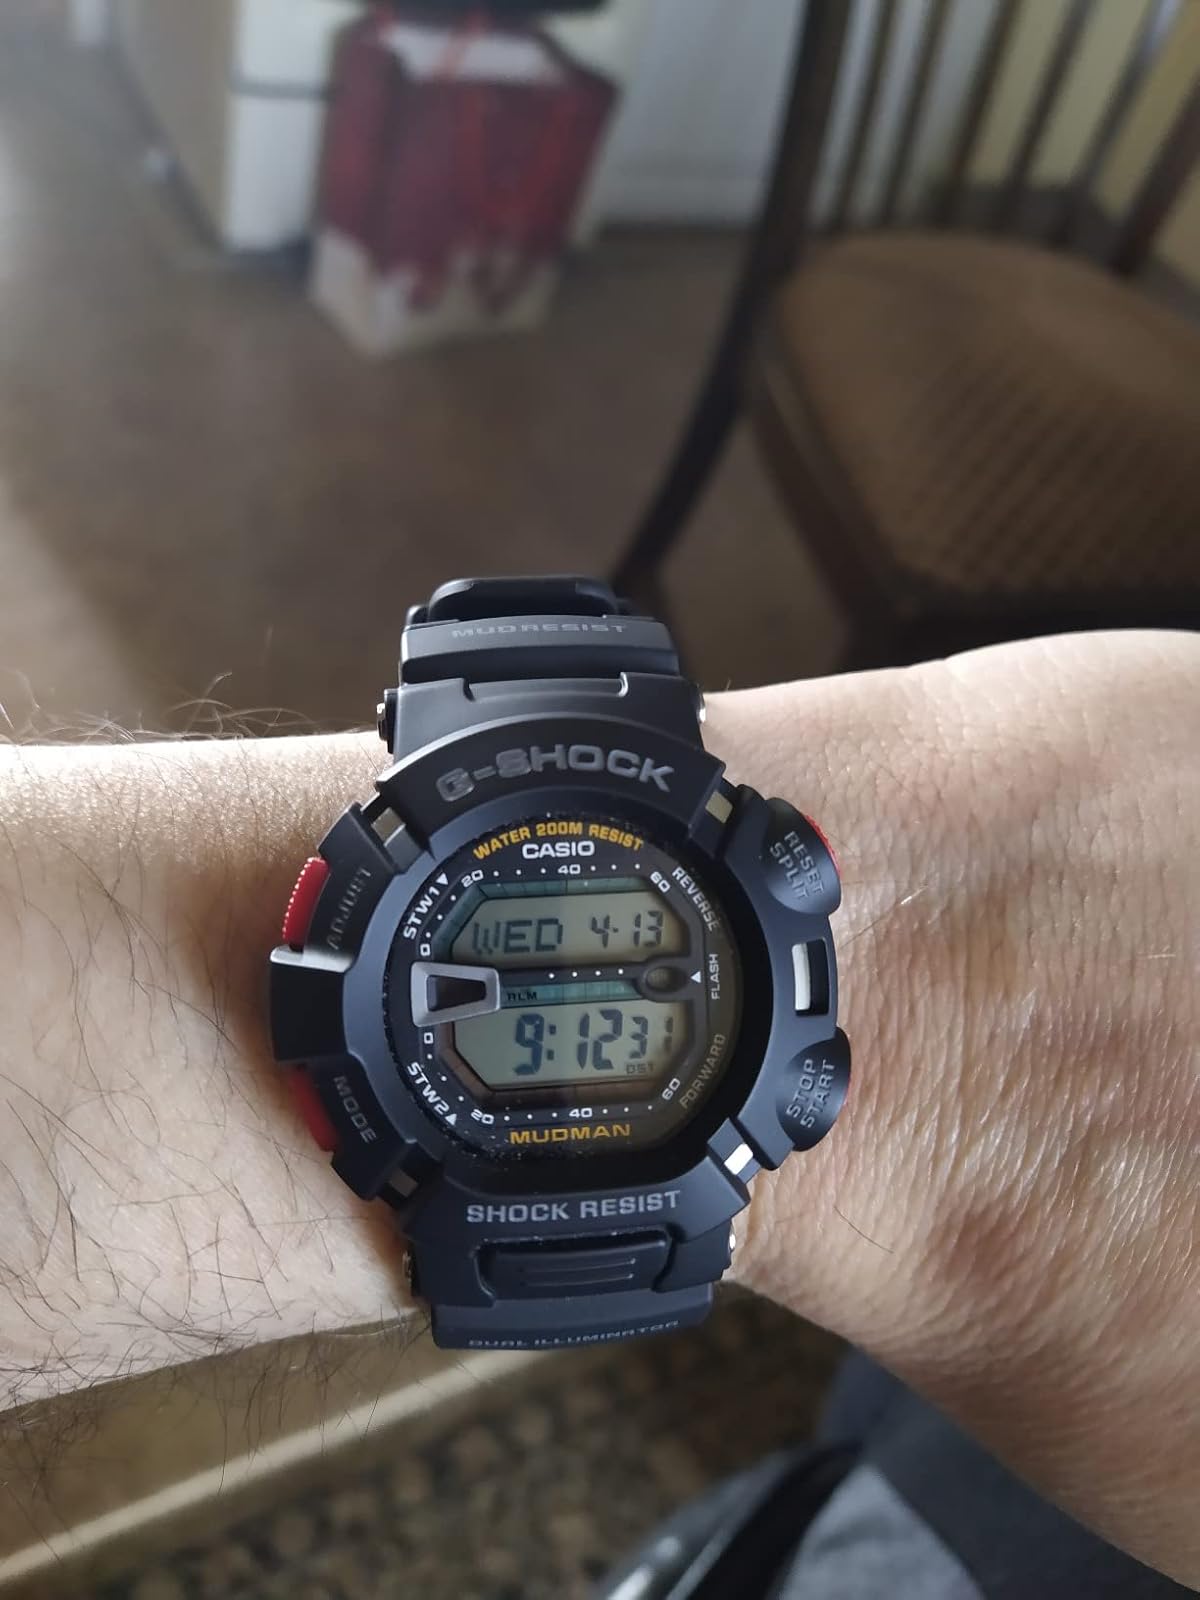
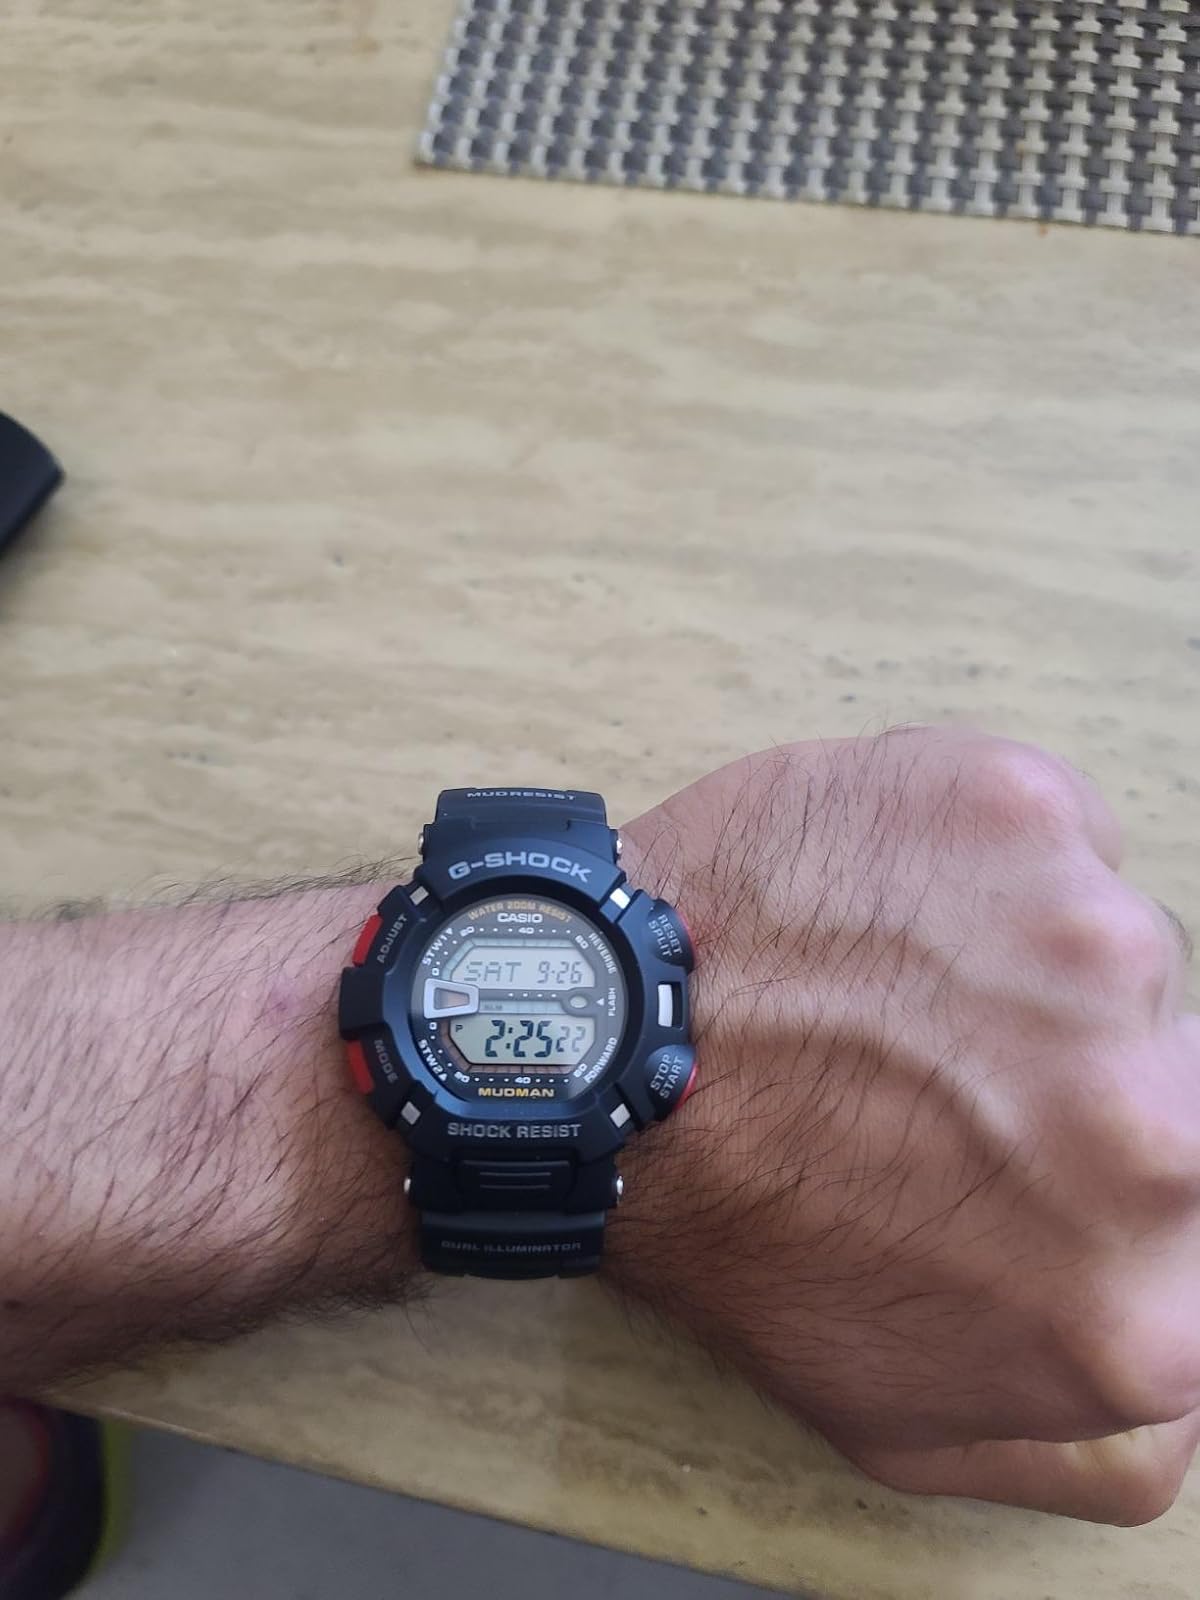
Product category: accessories_watch
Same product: yes